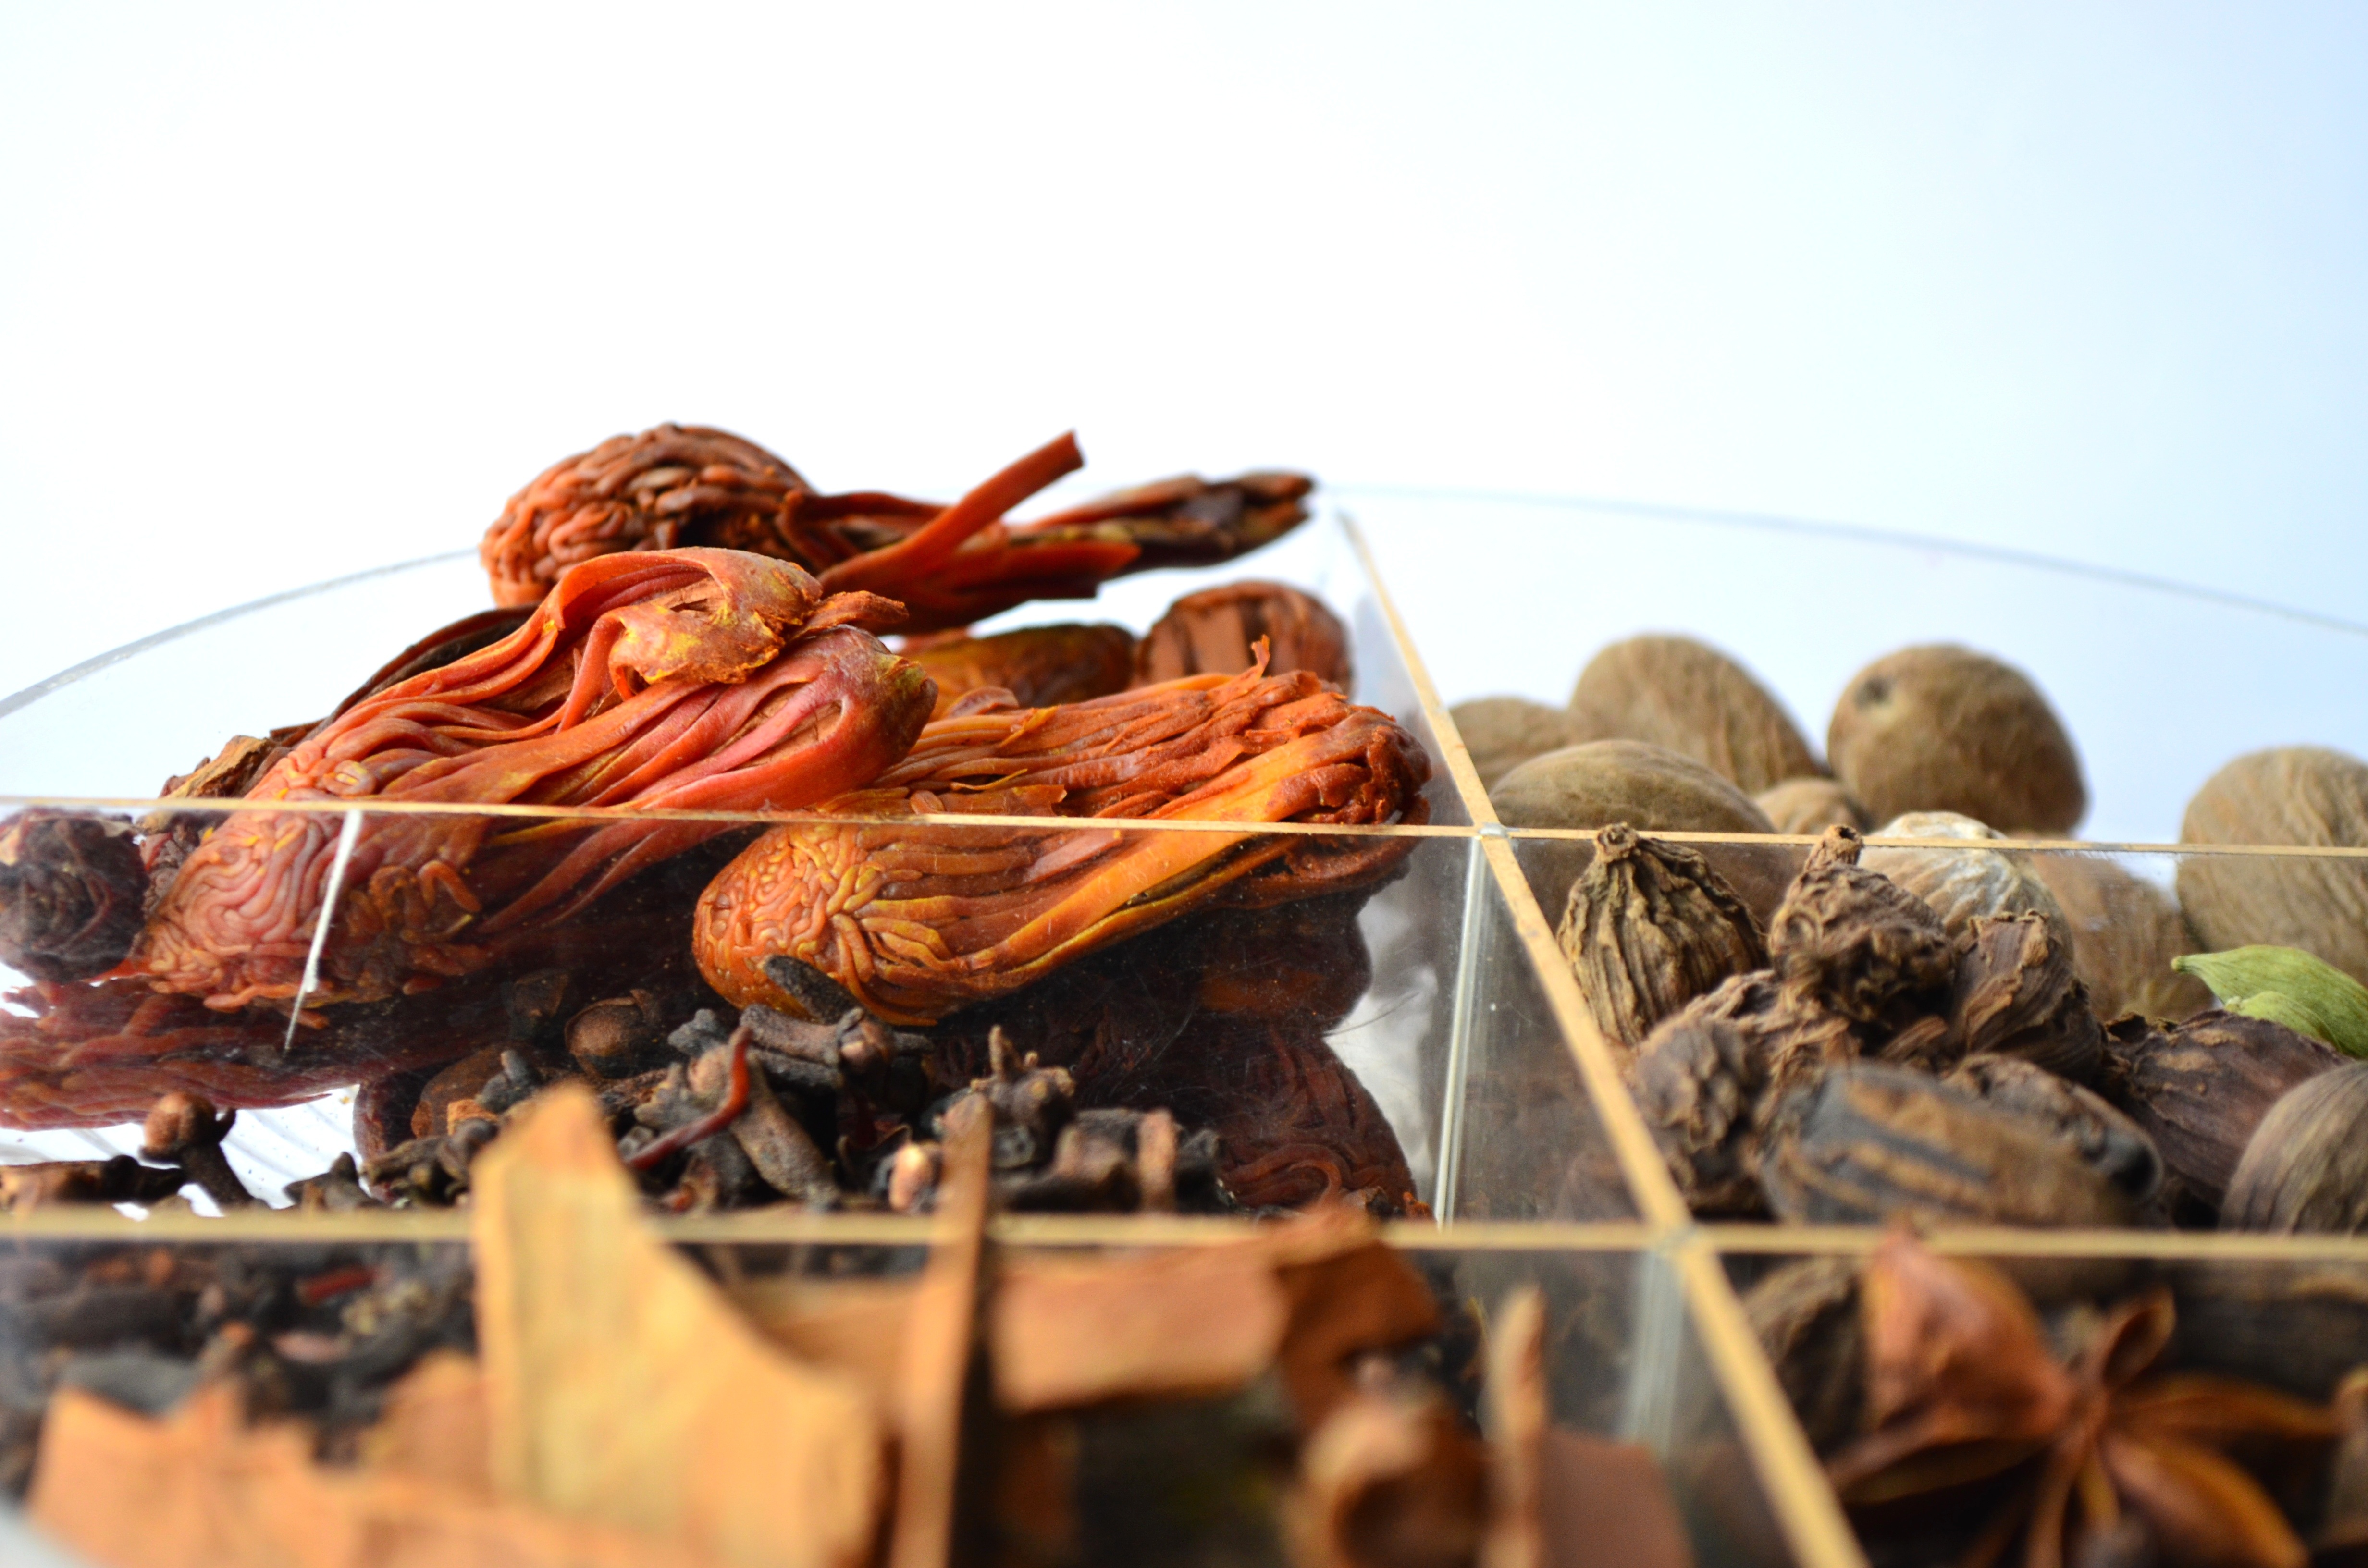
bowl, food, produce, chocolate, nuts, spices, flavor, dates